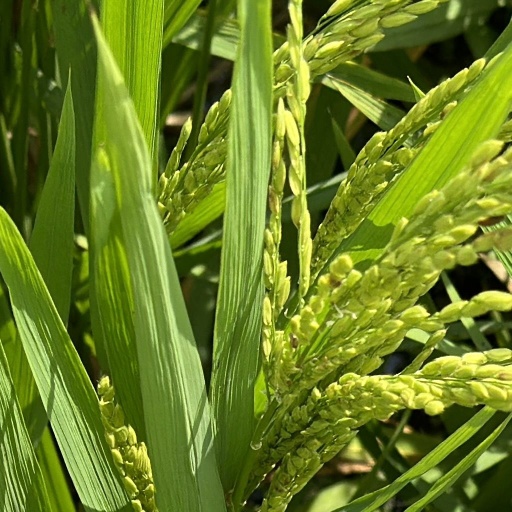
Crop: rice